Medal of Nesterov

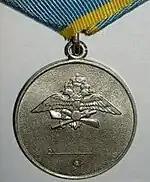
Reverse of the Medal of Nesterov

The Medal of Nesterov is a 32mm diameter circular silver medal with a raised rim on both the obverse and reverse. On the obverse is the forward-facing bust of Pyotr Nesterov in military uniform wearing tunic, peaked cap and medals, over two laurel branches. Above his head, the inscription in relief "PETER NESTEROV" (Russian: «ПЕТР НЕСТЕРОВ»). On the reverse, in the upper half, a triple crowned, double-headed eagle with its wings spread out horizontally clutching in its talons a propeller crossing a sword under a flaming grenade. In the lower half, a letter "N" with an horizontal line reserved for the award serial number. Below the line, a maker's mark.